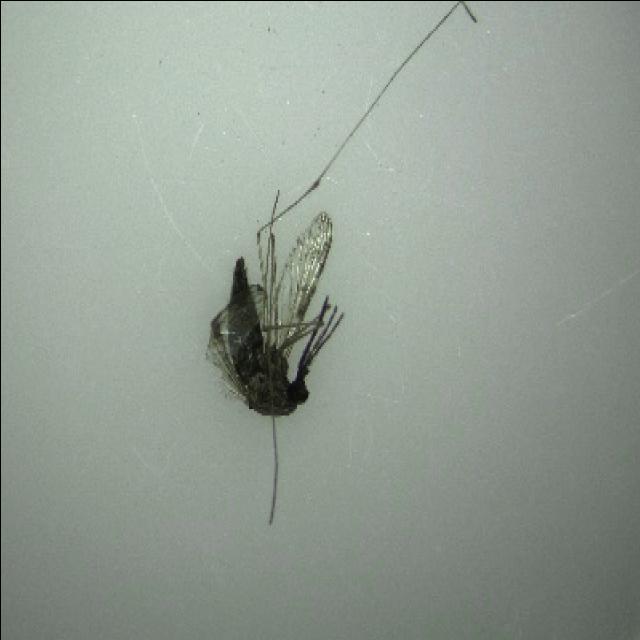
Species: anopheles_sinensis